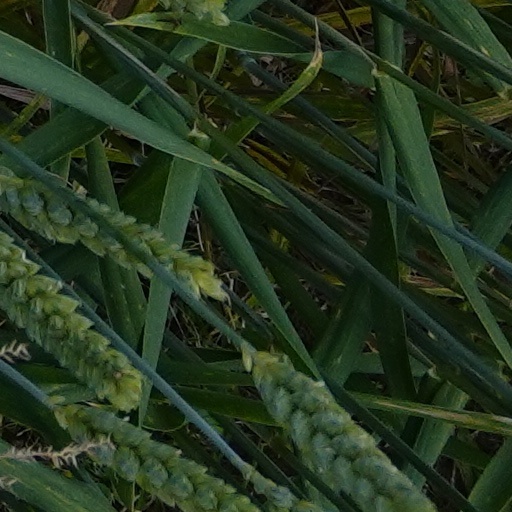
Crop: wheat